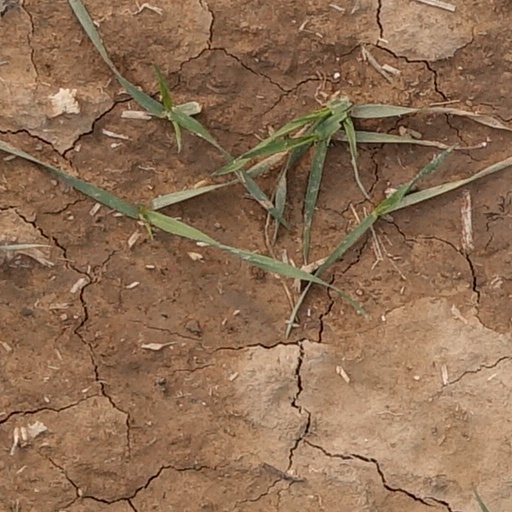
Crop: wheat